HENGE (band)

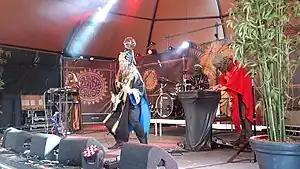
Henge at Zwarte Cross, Netherlands, 2022

HENGE are a British rock band formed in Manchester in 2015. The band play a type of electronic crossover rock which they call Cosmic Dross whilst performing as the fictional characters Zpor, Goo, Grok and Nom.